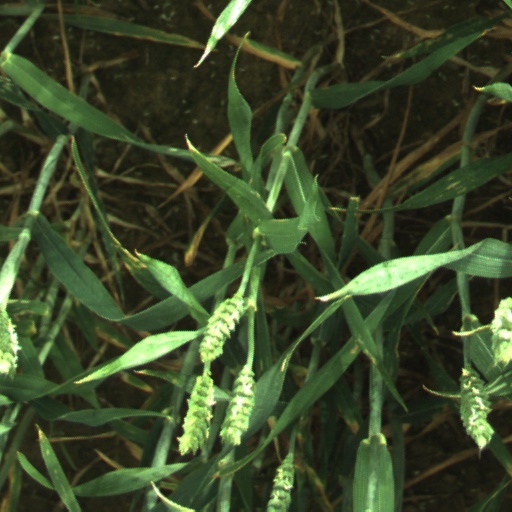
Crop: wheat